Ferit Hoxha

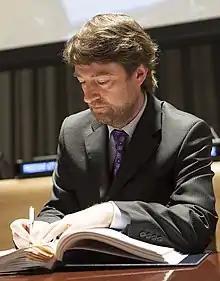
Hoxha in 2013

Ferit Hoxha (born 22 February 1967 in Koplik, Albania) is the Permanent Representative of Albania to the United Nations, in New York City. He previously served in the role from 2009 to 2015, was succeeded by Besiana Kadare, and again assumed the role in October 2021.